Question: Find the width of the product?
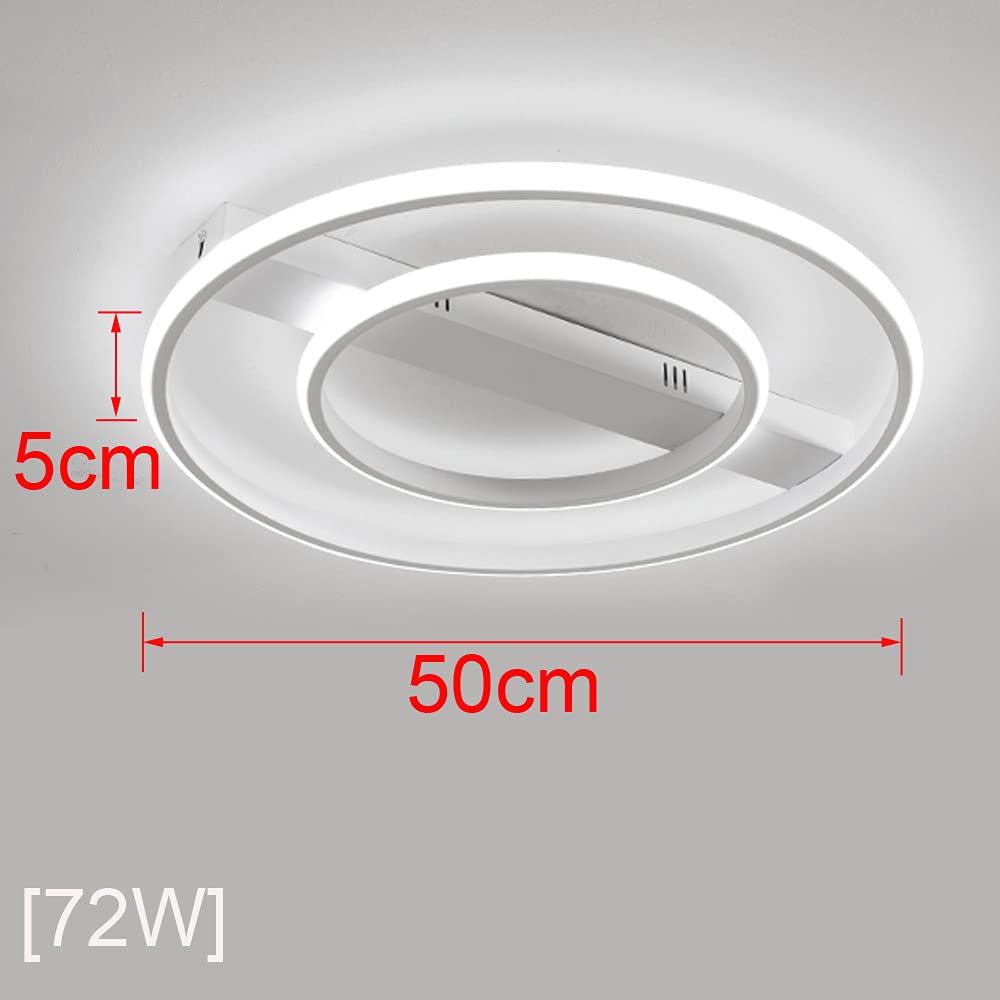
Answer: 50.0 centimetre